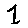
Label: 1